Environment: real
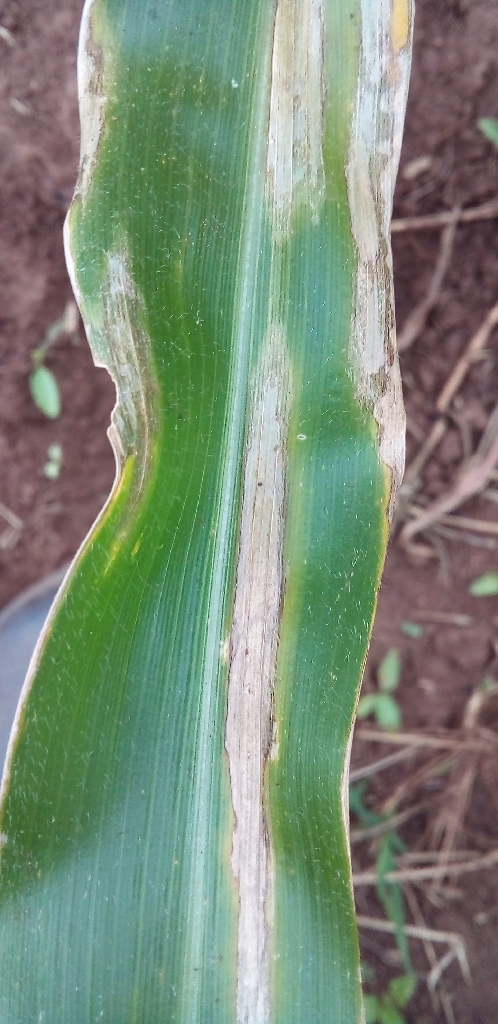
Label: northern_corn_leaf_blight